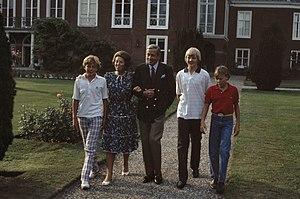
Willem-Alexander, né le 27 avril 1967 à Utrecht, est roi des Pays-Bas depuis le 30 avril 2013.